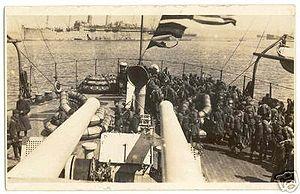
« Pré-dreadnought » est le terme utilisé pour désigner les cuirassés construits entre le milieu des années 1890 et 1905 pour remplacer les cuirassés à coque en fer des années 1870-1880. Construits en acier et protégés par un blindage en acier renforcé, les cuirassés pré-dreadnought embarquaient deux calibres d'artillerie : l'artillerie principale composée de pièces de gros calibre en tourelles et l'artillerie secondaire d'un calibre plus faible sous tourelles également mais aussi en casemates de chaque côté de la coque. Ils étaient propulsés par une machine à vapeur à triple expansion chauffant au charbon.